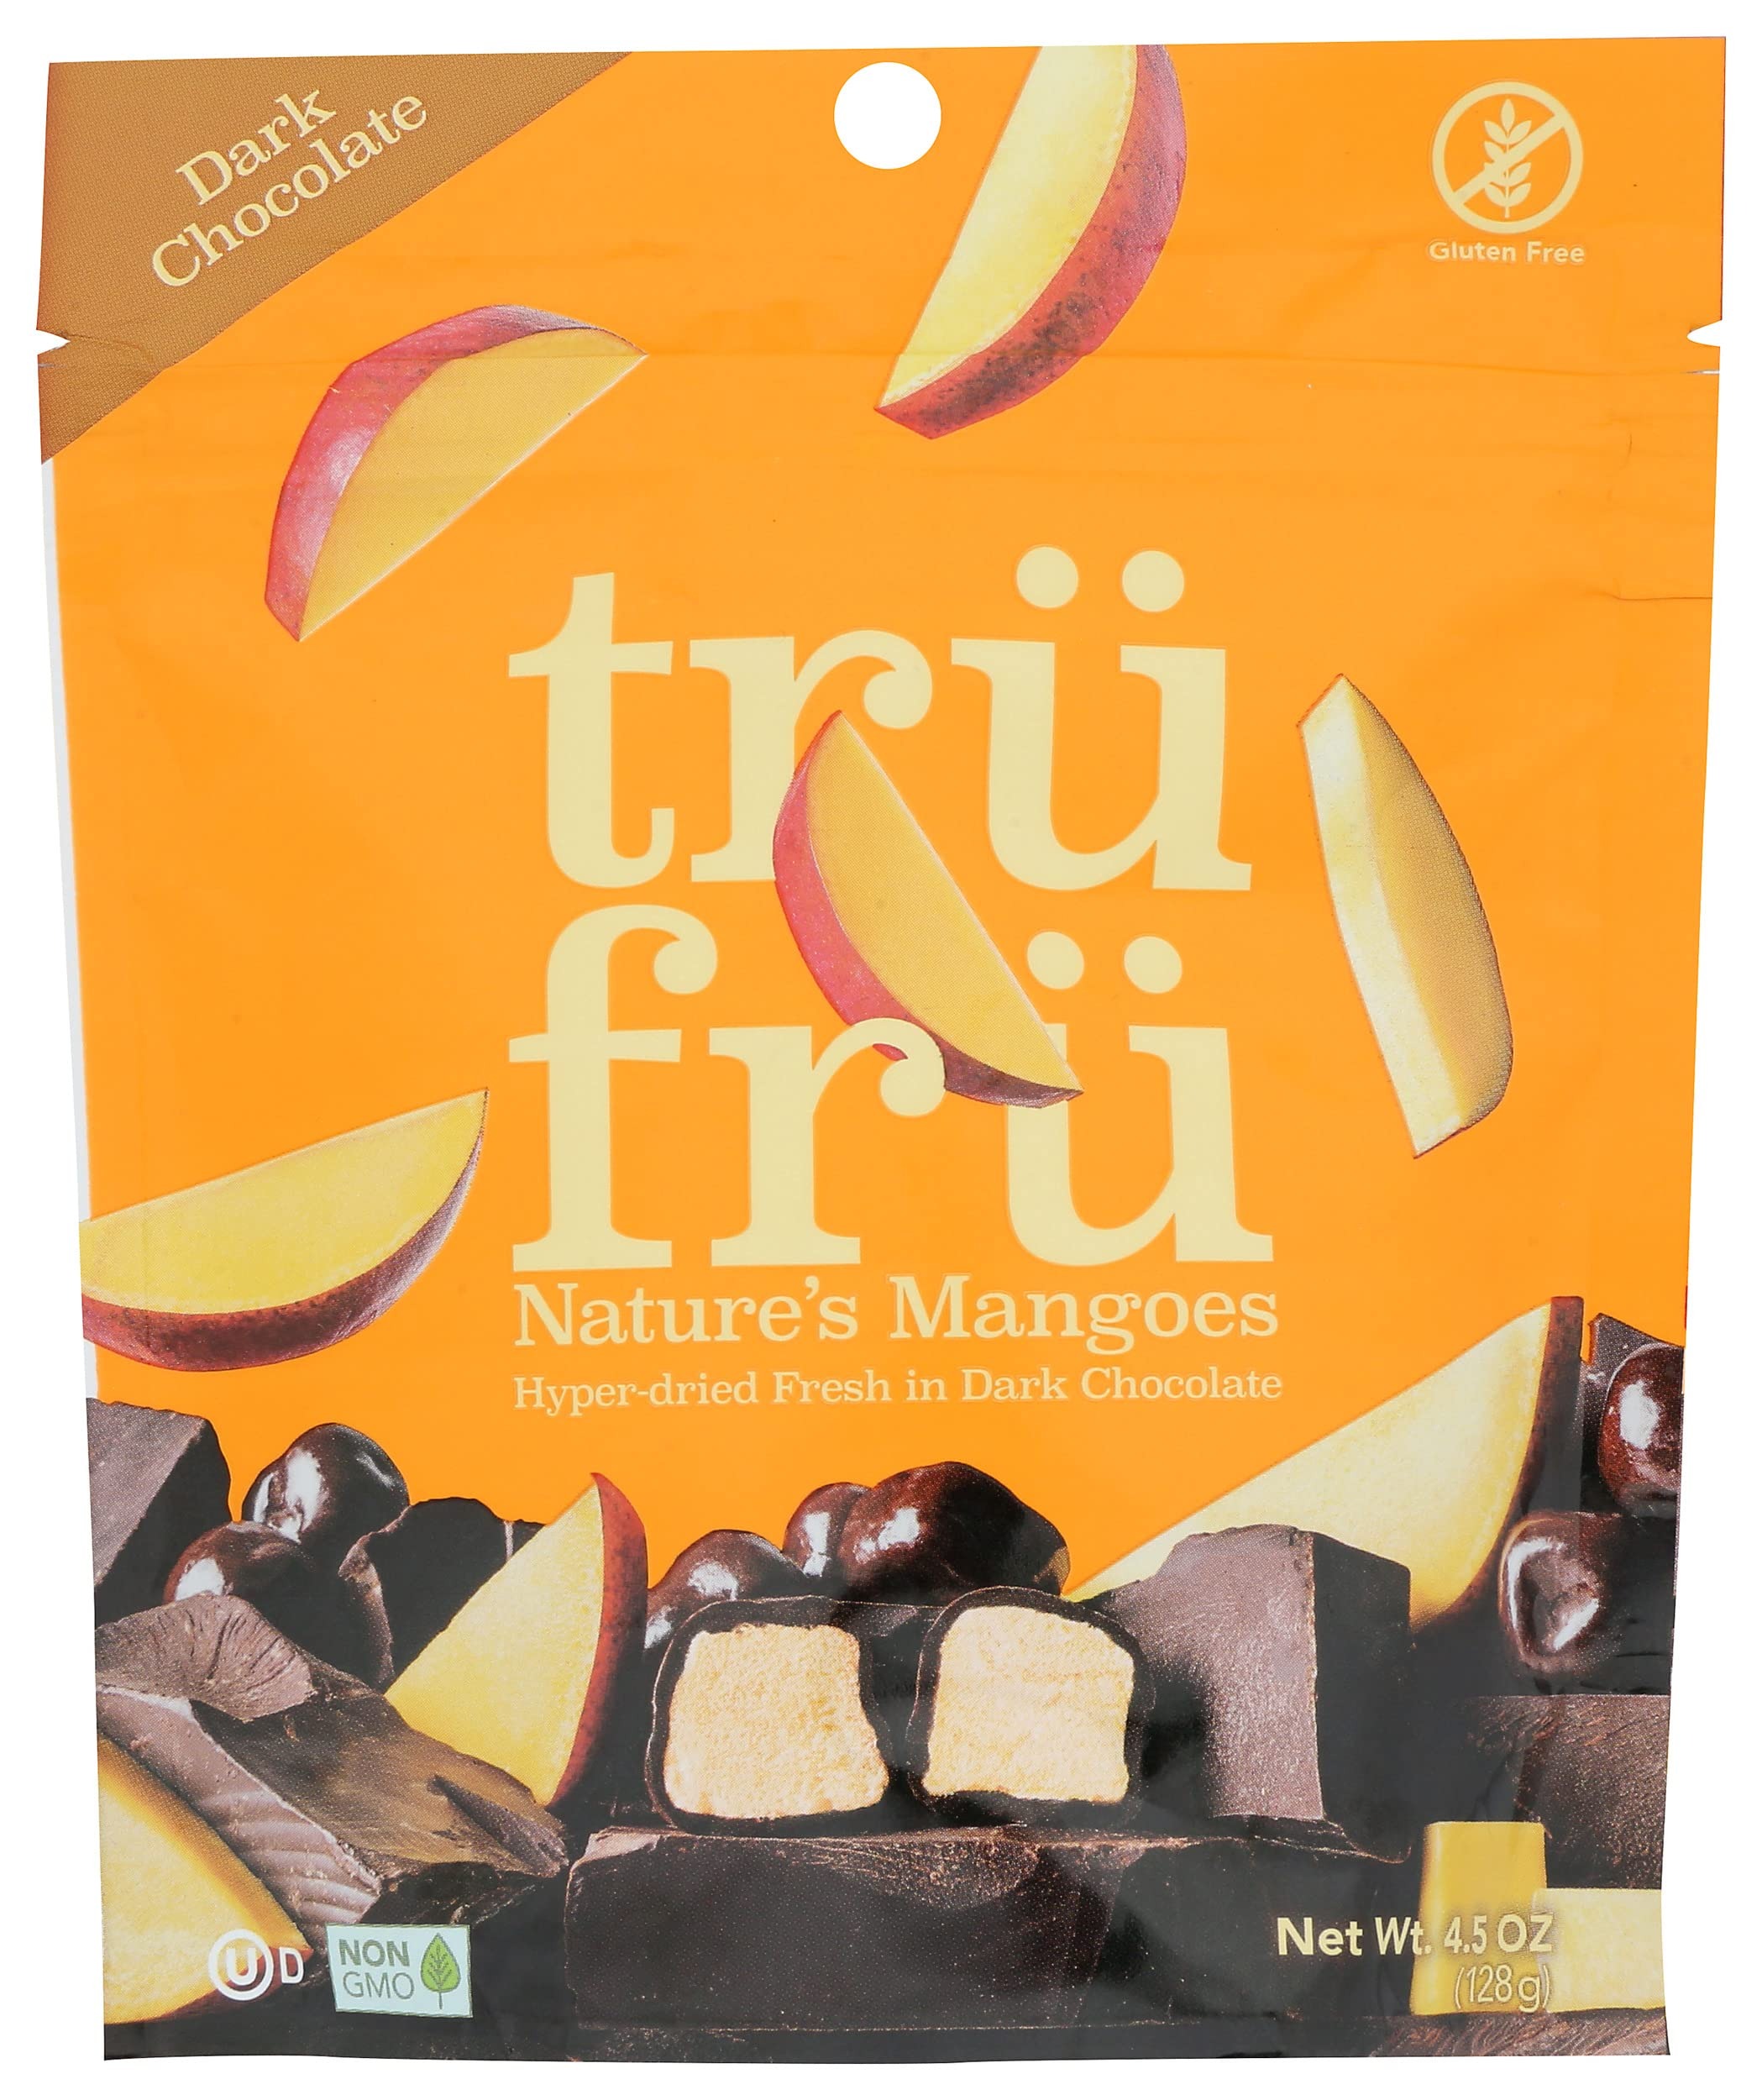
Item Name: Tru Fru Nature's Strawberries Hyper-dried Fresh in Dark Chocolate, Gluten Free, Non GMO, 16 oz, 2 Pack
Bullet Point 1: CLEAN INGREDIENTS: Trü Frü Nature's Strawberries Hyper-dried Fresh in Dark Chocolate are made with clean ingredients. Gluten Free, Non GMO, 54% Cacao and real fruit..
Bullet Point 2: HYPER DRIED: 100 % Real strawberries. The strawberries are picked ripe, frozen fresh to capture natural ripeness and then Hyper-dried to lock in flavor and nutrition.
Bullet Point 3: GREAT SNACK: Perfect Snack for movie nights, family gatherings or whenever you are craving something sweet.
Bullet Point 4: GREAT GIFT: Give your loved ones the gift of indulgent and delightful strawberries immersed in dark chocolate. Great gift for special occasions.
Product Description: Tru Fru takes a perfect strawberry fully-ripened, uniquely hyper-dried fresh to enhance flavor by 8-10x while preserving 97% of the fruits' original nutrition before immersing in a premium dark chocolate for a life changing light and crunchy snack. Tru Fru is an indulgent and delightful snack. With only 150 calories per 1/4 cup serving, guilt-free never tasted so guilty. This fresh, delicious snack is perfect for movie nights or when you want a few bites of something sweet. Don't wait for special occasions to enjoy chocolate-covered strawberries!
Value: 32.0
Unit: Ounce

Price: 18.37